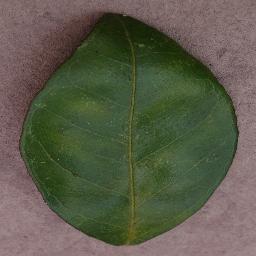
Label: Orange___Haunglongbing_(Citrus_greening)